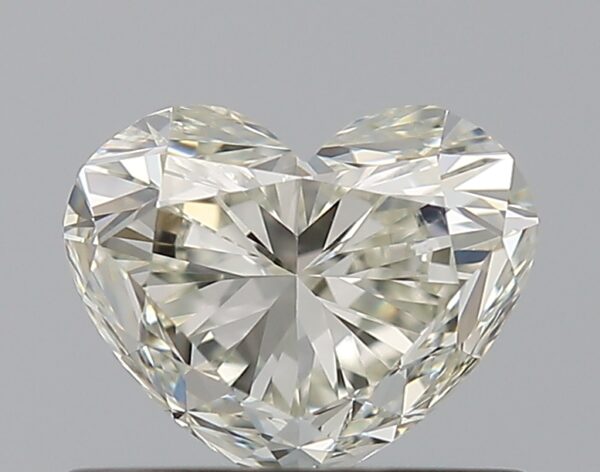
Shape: heart
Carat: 0.7
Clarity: VS1
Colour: K
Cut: FG
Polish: EX
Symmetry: VG
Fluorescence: N
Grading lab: GIA
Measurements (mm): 4.89 x 5.99 x 3.72